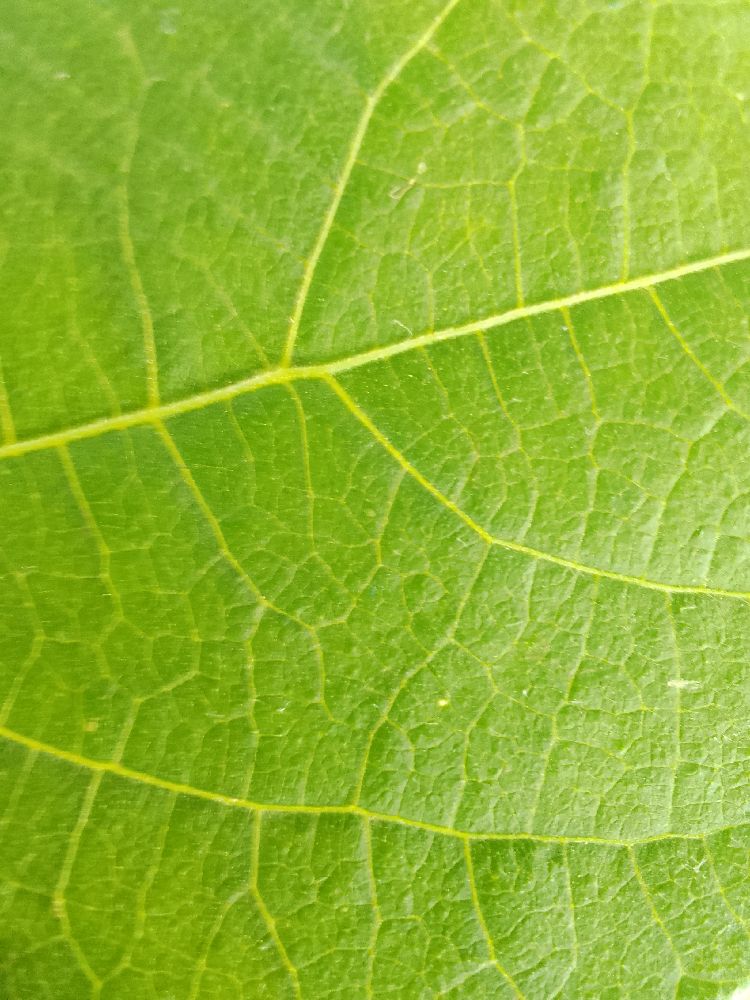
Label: healthy